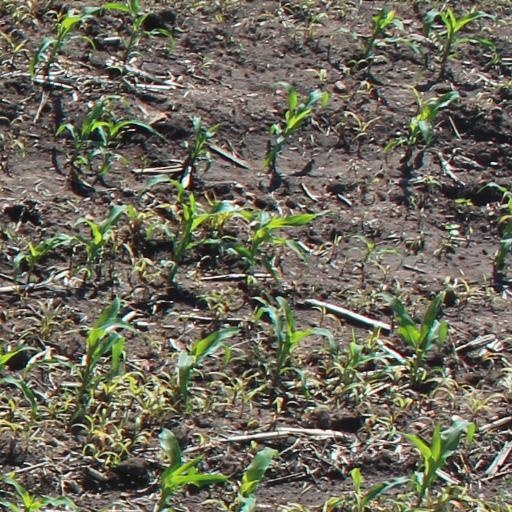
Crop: maize; corn